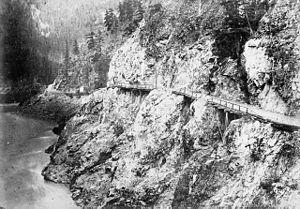
La route Cariboo était un projet de construction de route initié en 1860 par le gouverneur de Colombie-Britannique James Douglas. La route devait relier les localités de Yale et de Barkerville en passant par une zone dangereuse composée de canyons.